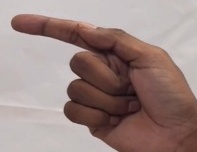
ASL sign: G